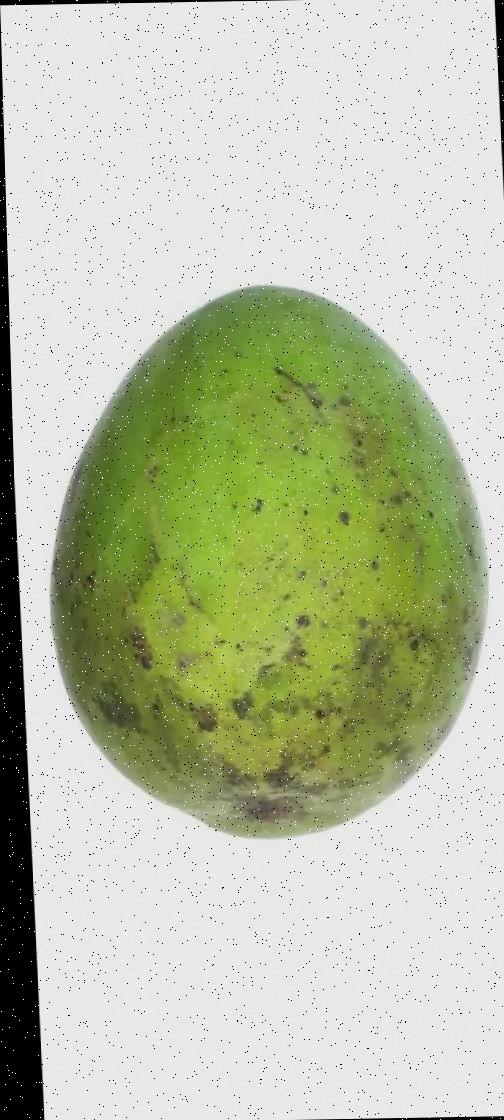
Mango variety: Harivanga